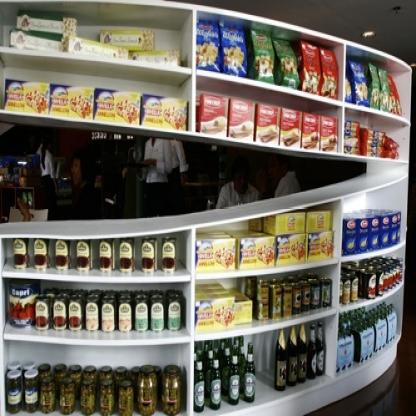
Scene: Indoor